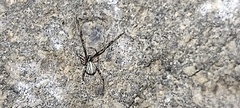
Species: Lactrodectus_hesperus